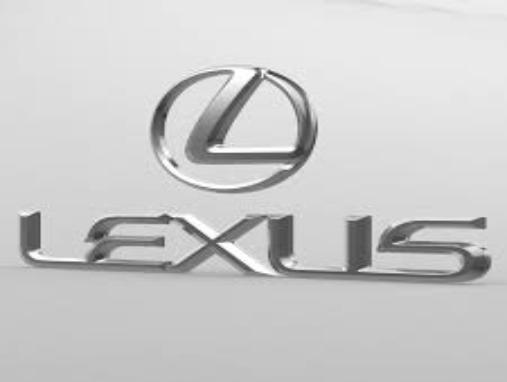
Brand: lexus-1
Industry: Transportation